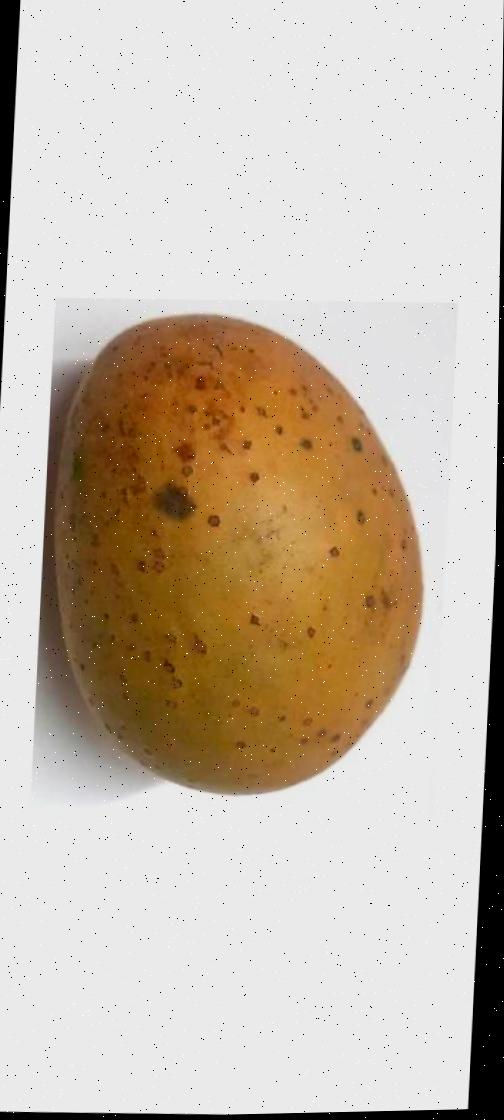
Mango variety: Gourmoti